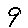
Label: 9